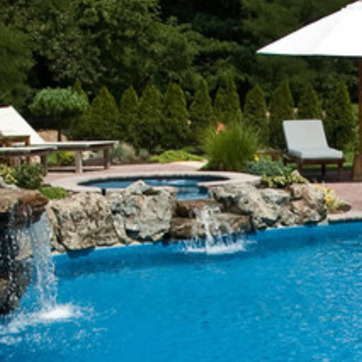
Material: water